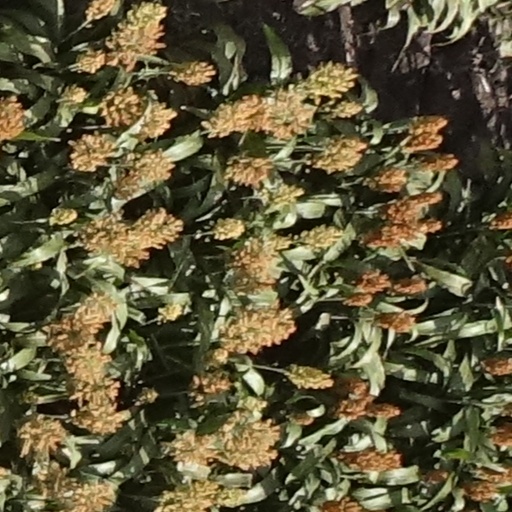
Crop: sorghum